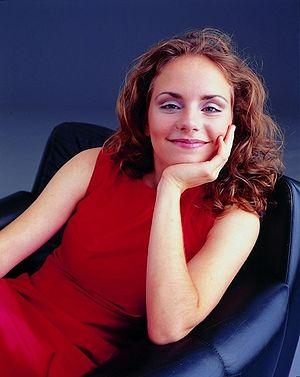
Julia Fischer est une violoniste et pianiste allemande.
Le Concours international de jeunes violonistes Yehudi-Menuhin est un concours musical international destiné aux violonistes de moins de 22 ans. Il a été fondé par Yehudi Menuhin en 1983 dans le but de former de jeunes violonistes. À ses débuts, le concours avait lieu à Folkestone, sur la côte sud de l'Angleterre. Depuis 1998, il se tient tous les deux ans dans différentes villes du monde. Plusieurs des lauréats de la compétition, dont Julia Fischer, Tasmin Little et Nikolaj Znaider, ont poursuivi une carrière internationale majeure.
2 juin : Die englische Katze, opéra de Hans Werner Henze, créé au Schlosstheater de Schwetzingen par le Staatsoper Stuttgart.